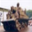
Label: tank